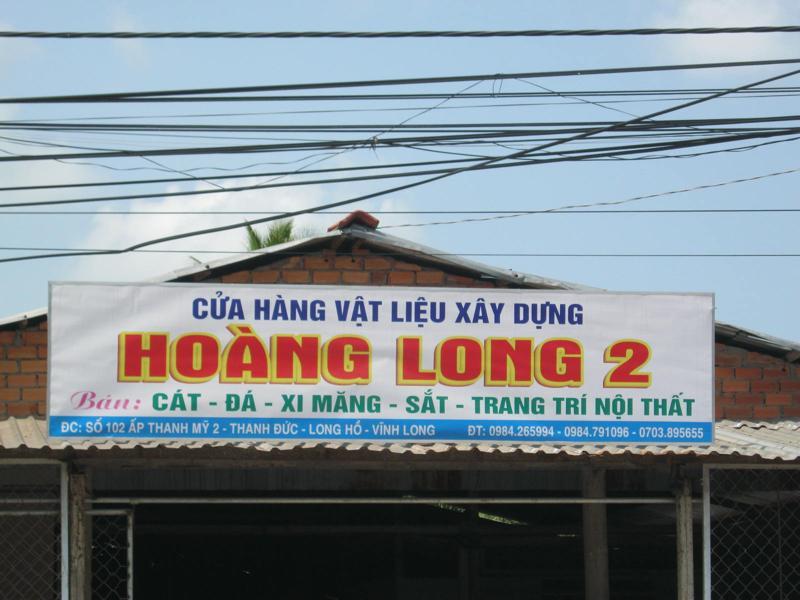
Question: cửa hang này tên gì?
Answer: tên hoàng long 2